St. Ignatius Church (Baltimore)

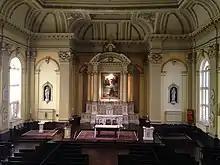
The church sanctuary

In 1852, the new Archbishop of Baltimore, Francis Kenrick, asked the local Jesuit Provincial to open a new college in response to petitions from the newly elected, anti-Catholic Know Nothing party to ban Catholic teachings from public schools in Maryland. As a result, Loyola College opened its doors in 1852 and moved to its former location on Calvert and Madison streets in 1855. St. Ignatius Church was originally built to accompany the adjoining Loyola College, at 700 N Calvert, prior to the college’s move in 1922 to an Evergreen Campus in North Baltimore. John Early founded and served as the first pastor of the church.